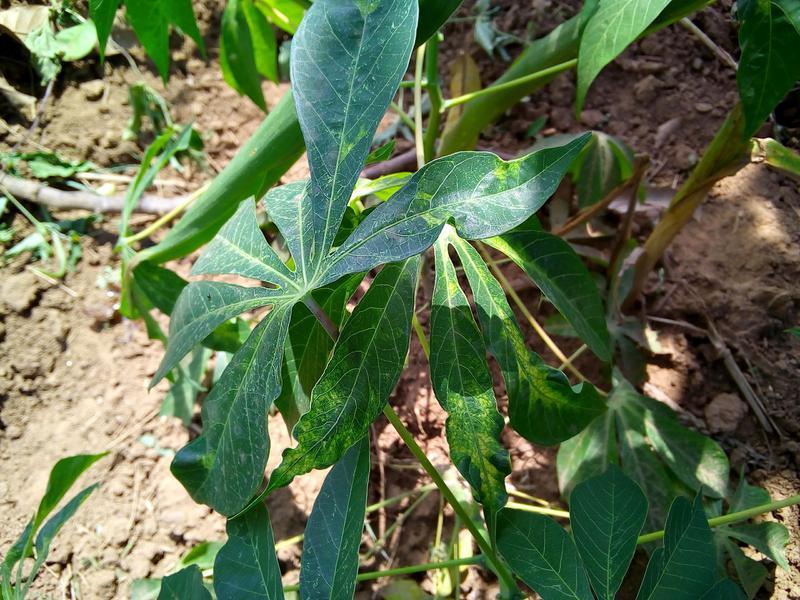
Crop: cassava
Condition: mosaic_disease